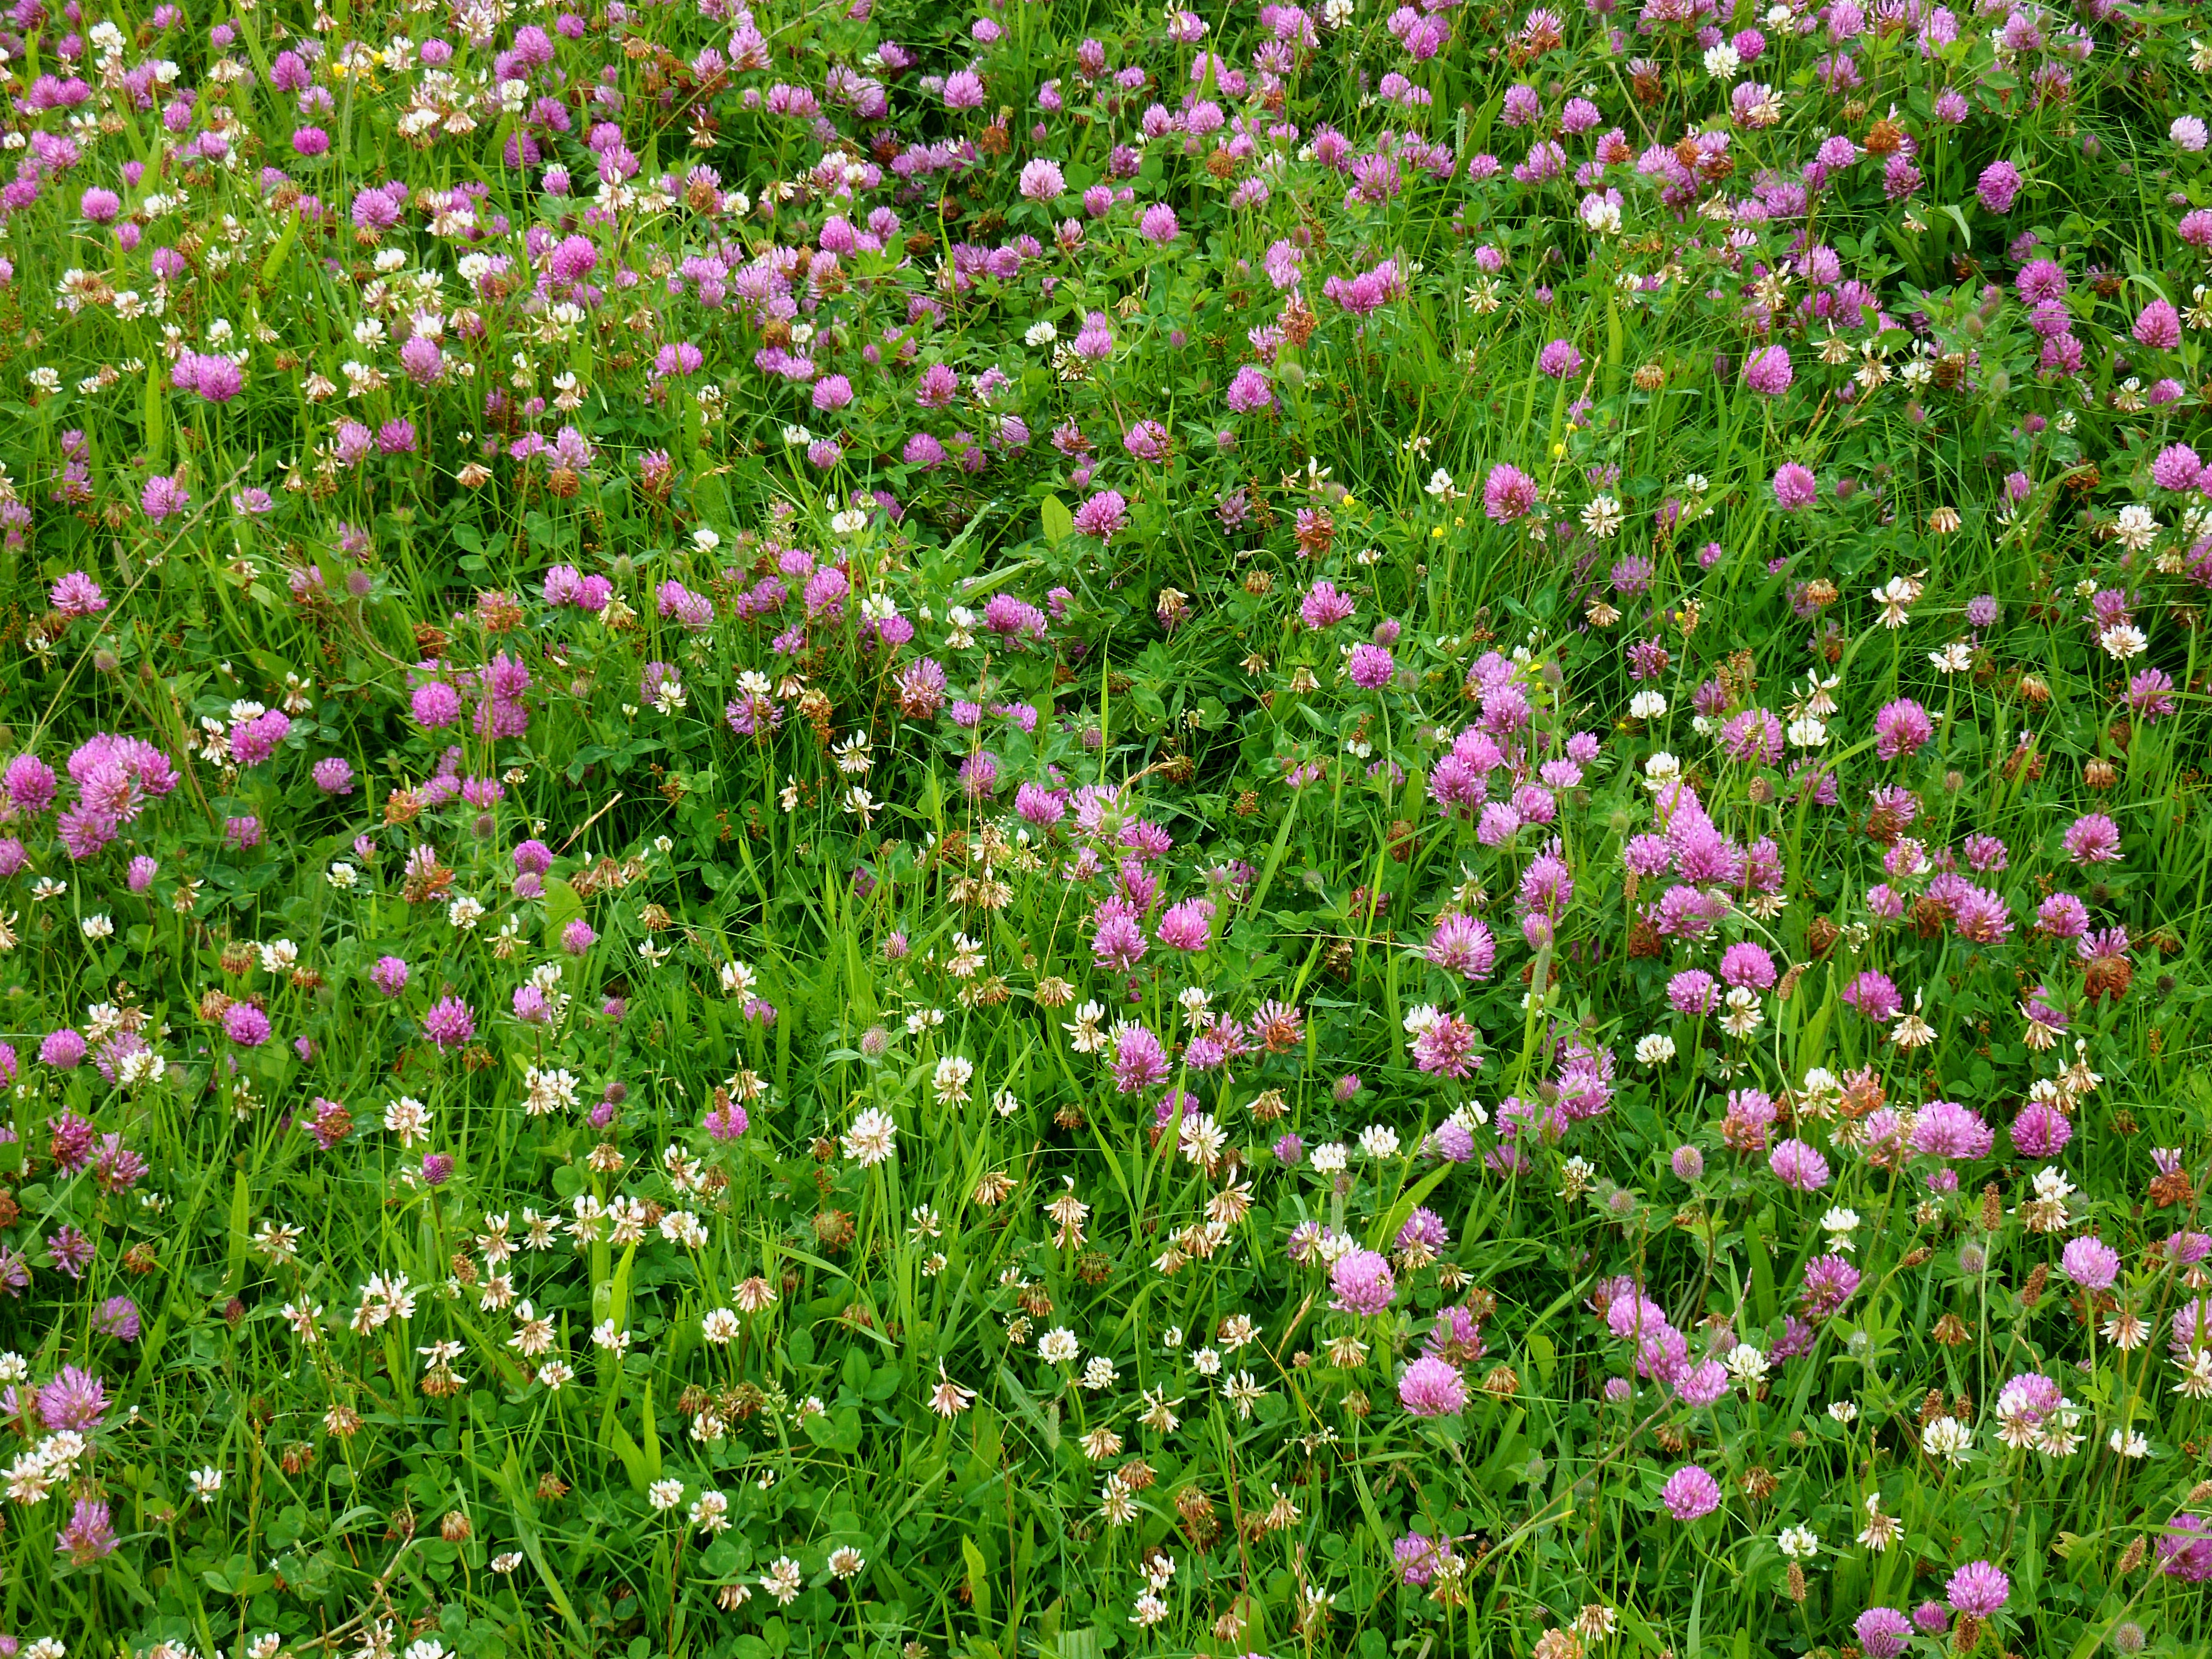
grass, blossom, plant, field, lawn, meadow, prairie, flower, bloom, wet, summer, green, herb, flora, wild flower, clover, wildflower, pointed flower, grassland, shrub, groundcover, habitat, luck, klee, fodder plant, flowering plant, daisy family, lucky charm, red clover, four leaf clover, shamrocks, clover flower, lucky clover, clover meadow, green clover, annual plant, land plant, garden cosmos, breckland thyme